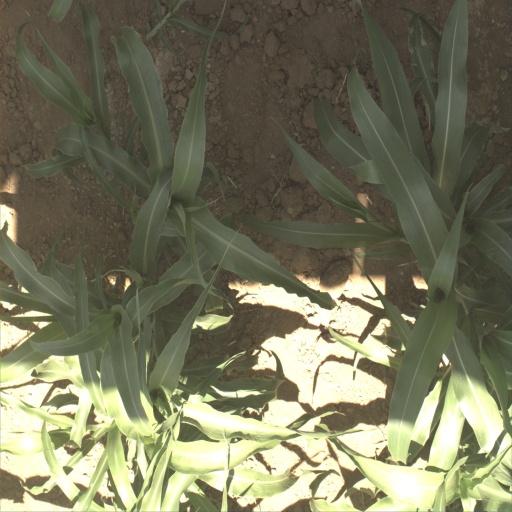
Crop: sorghum